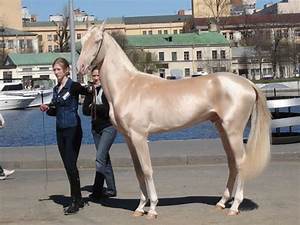
Label: cavallo